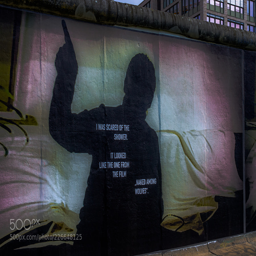
touched by the feeling on the wall